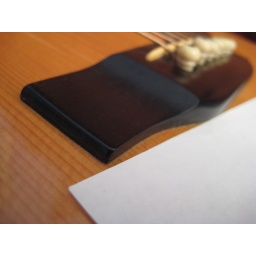
Can't slide paper under bridge at all.